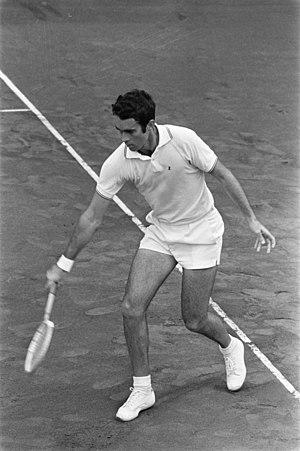
"William ""Bill"" Bowrey, né le 25 décembre 1943 à Sydney, est un joueur de tennis australien.